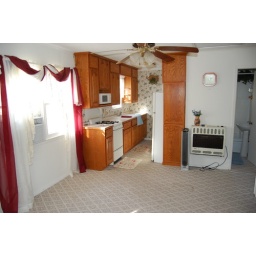
2 bedroom bungalow is heated by this small gas heater galley kitchen to the left.